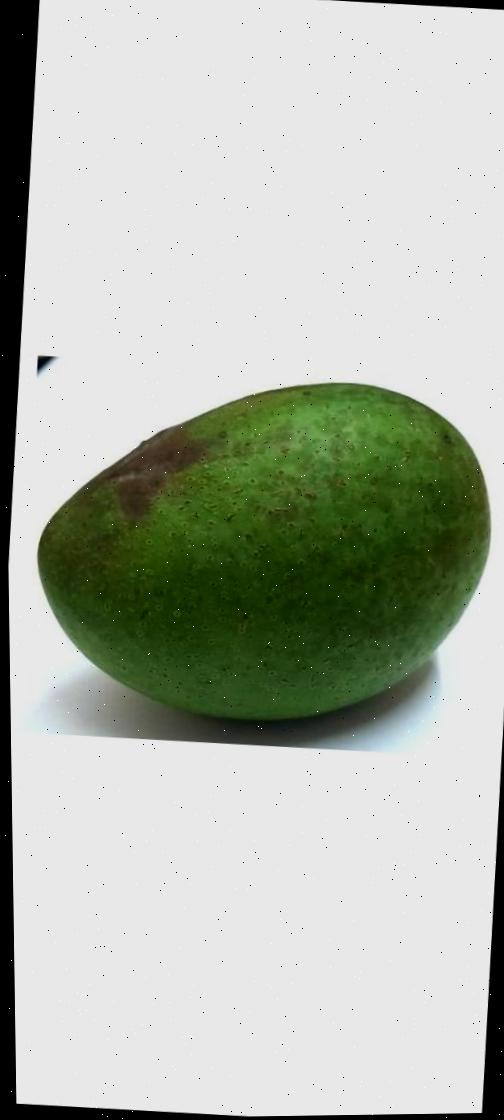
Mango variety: Ashshina Zhinuk